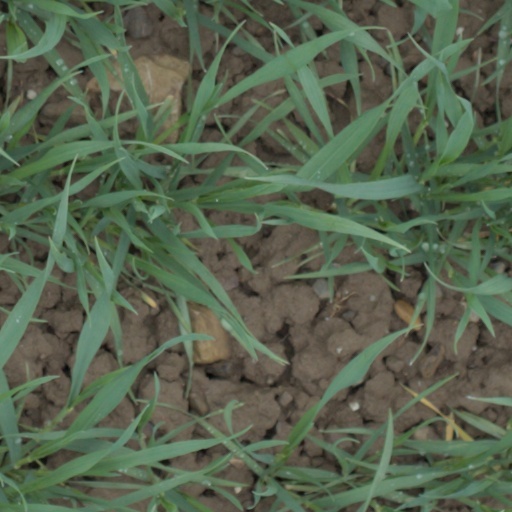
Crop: wheat